Matsushima Station

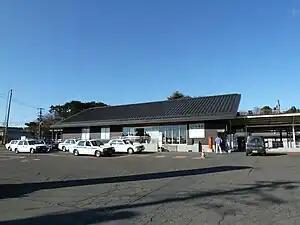
Matsushima Station, December 2011

is a railway station in the town of Matsushima, Miyagi, Japan, operated by East Japan Railway Company (JR East). This station is about 1 km from Takagimachi Station and about 2 km away from Matsushima-Kaigan Station on the Senseki Line. Of the three, Matsushima-Kaigan is the station closest to most tourist destinations.